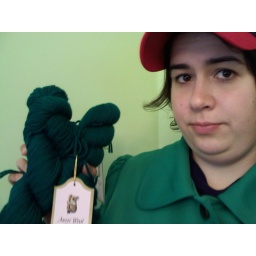
I took the picture against the green wall for added comedic effect!